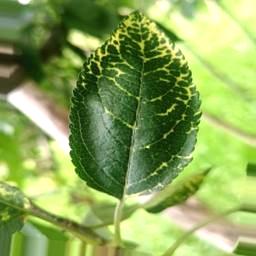
Label: Apple_Mosaic